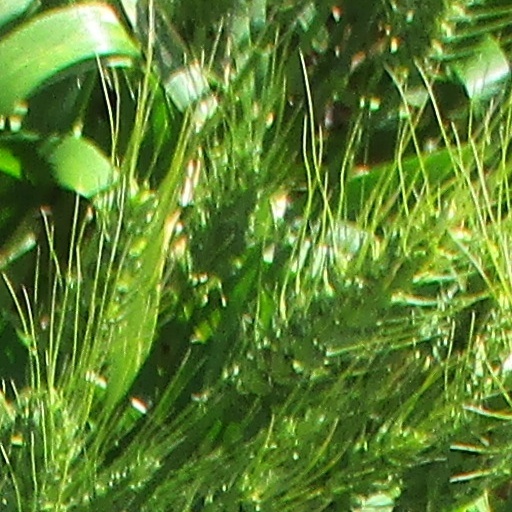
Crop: wheat